2021 America's Cup

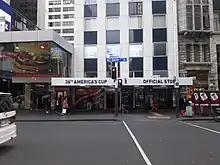
An official 36th America's Cup souvenir shop in Auckland CBD, New Zealand

The Cup was sailed in New Zealand's Hauraki Gulf, on the east coast of the North Island, outside of Auckland City's Waitematā Harbour as the venue. Italy was announced as the backup venue.